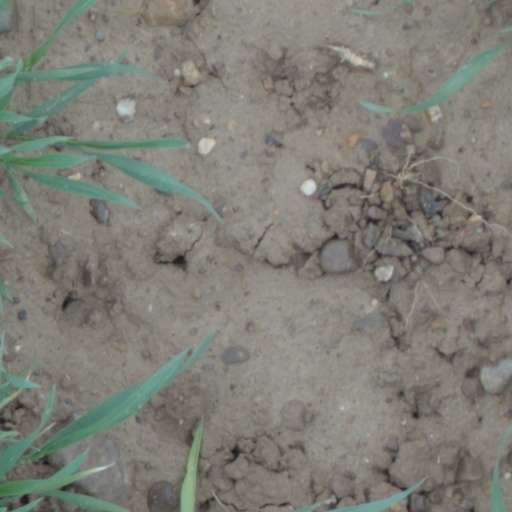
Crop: wheat